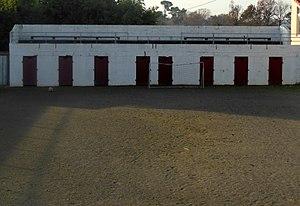
Arènes d'Hauriet (Landes, France)
Hauriet est une commune française située dans le département des Landes en région Nouvelle-Aquitaine d'environ 250 habitants.